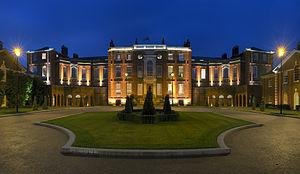
Roehampton House est une maison classée Grade I à Roehampton Lane, dans le quartier de Roehampton, à Londres.